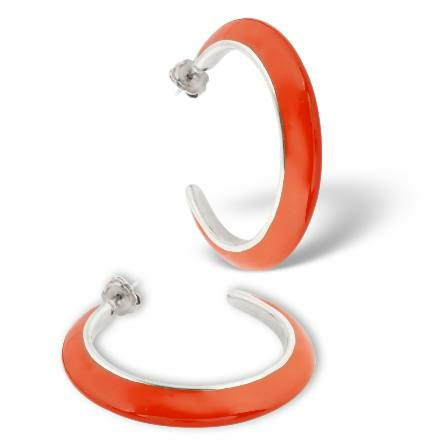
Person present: No